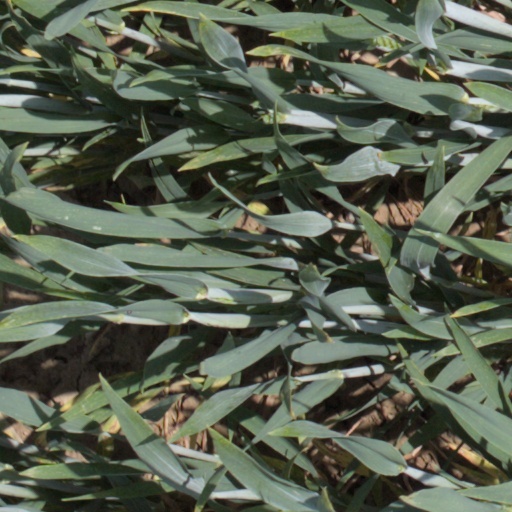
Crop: wheat